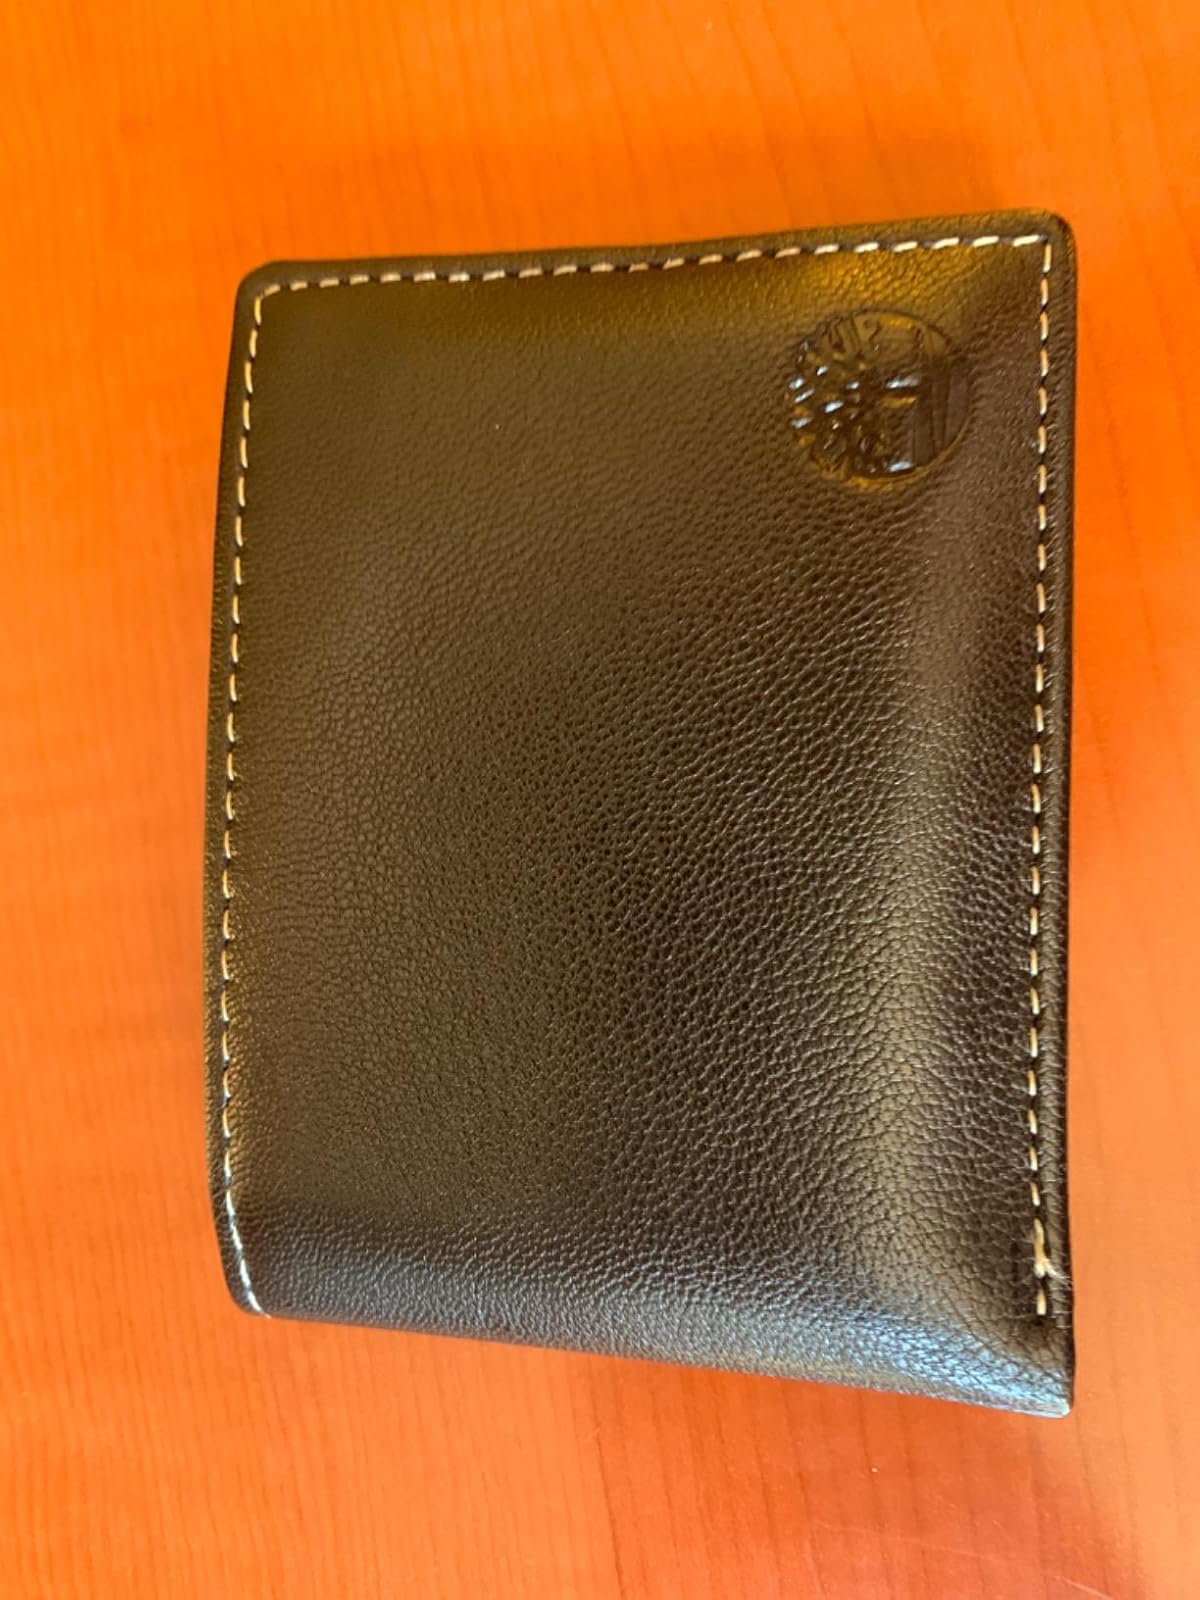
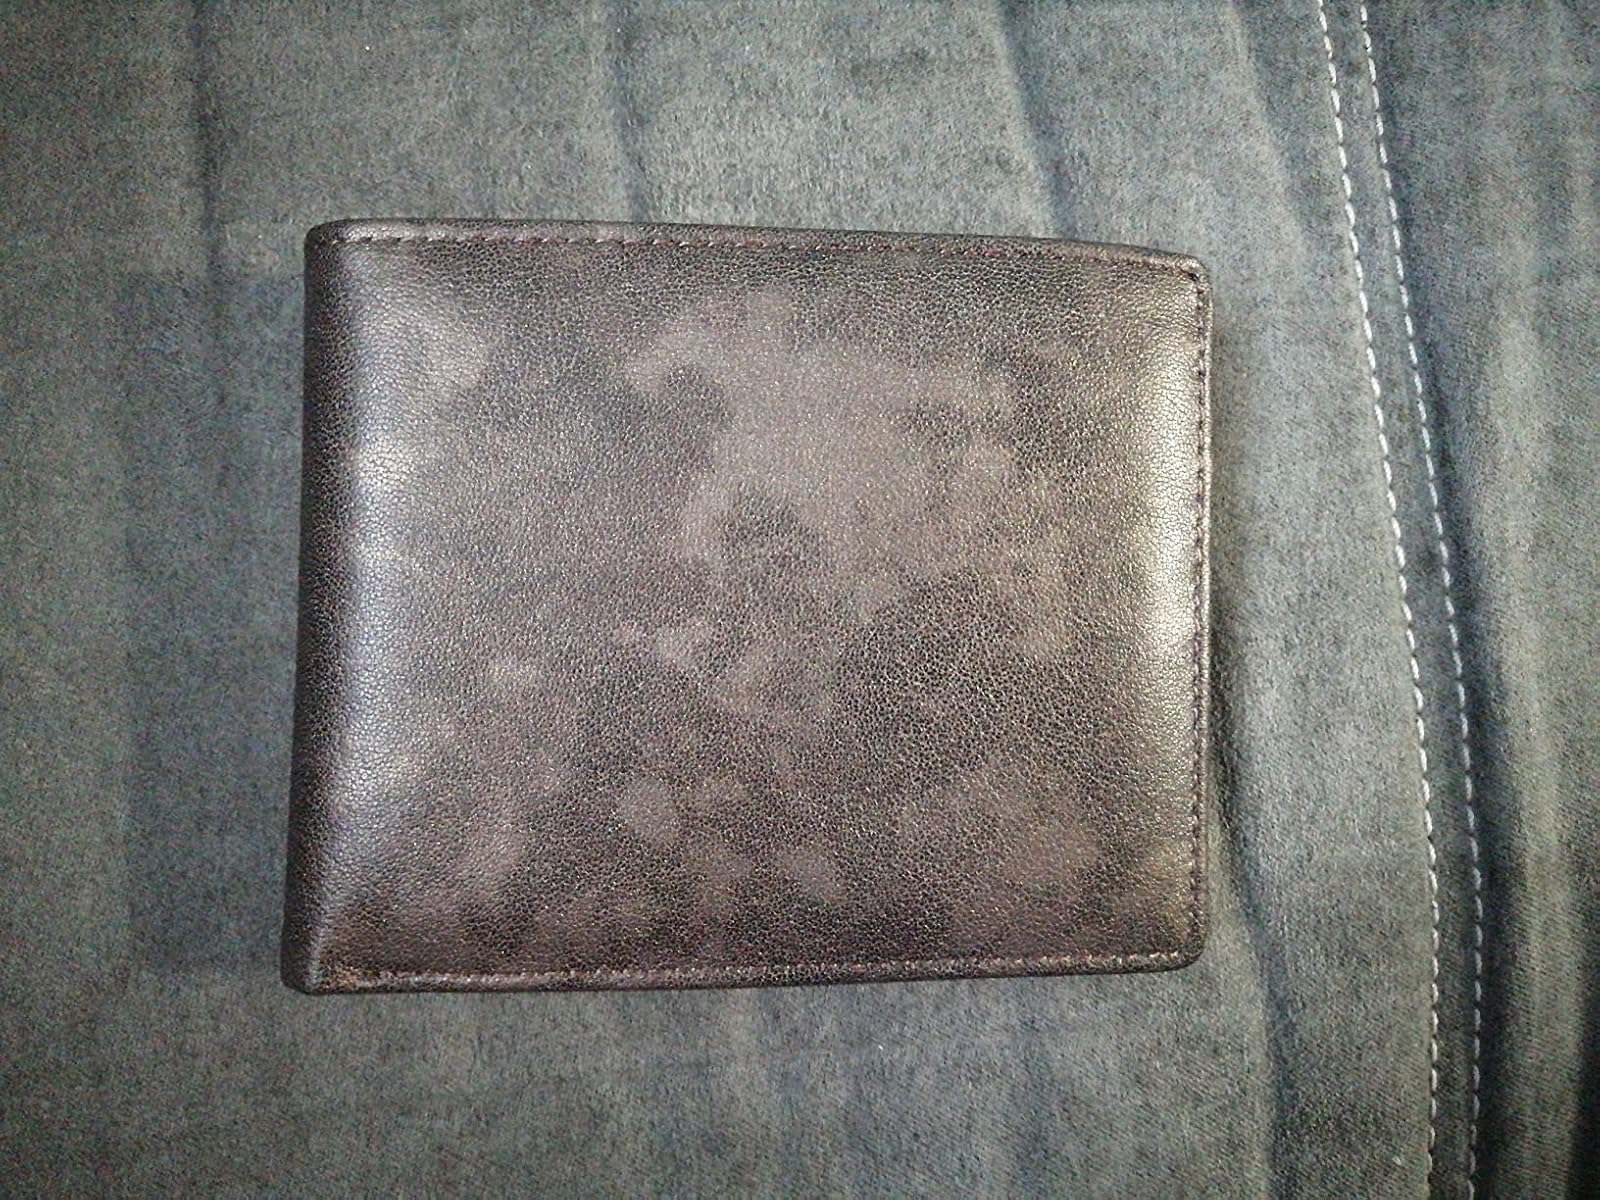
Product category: accessories_wallet
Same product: no